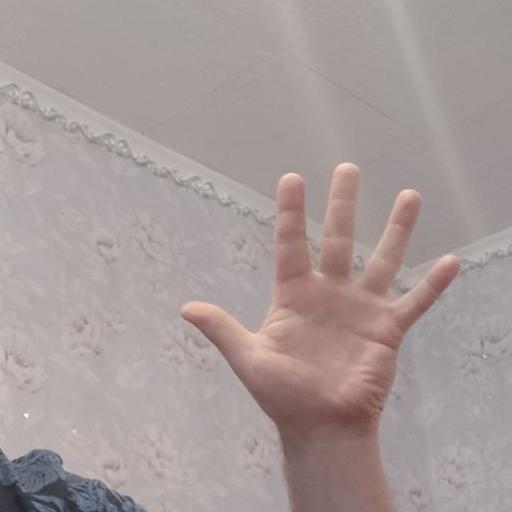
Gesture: palm